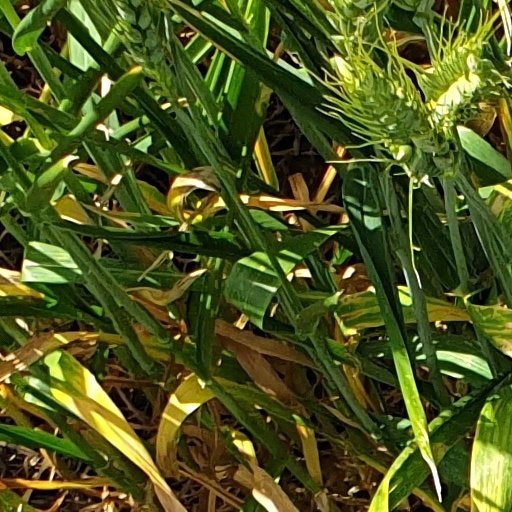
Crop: wheat